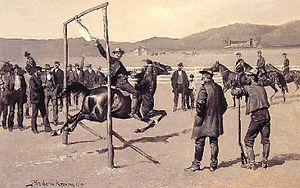
Dans le folklore européen, le jeu de l’oie était autrefois une des activités les plus populaires. Ce jeu, quoique cruel, nécessitait une belle adresse.